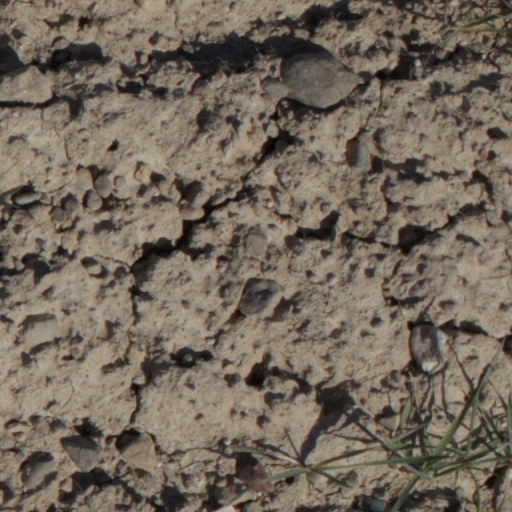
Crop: wheat